Grand Soho Makati

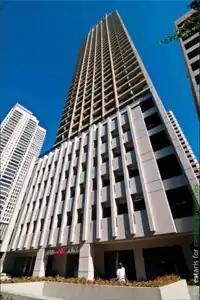

The Grand Soho Makati is a skyscraper for residential uses completed in June 2010 in Makati, Philippines. It is estimated to rise 41 floors above ground. The construction of Grand Soho Makati (GSM), the residential condominium of top real estate developer Century Properties in prime Salcedo Village, has reached full completion in June.